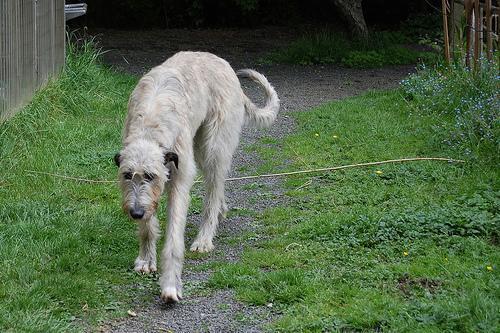
Irish_wolfhound